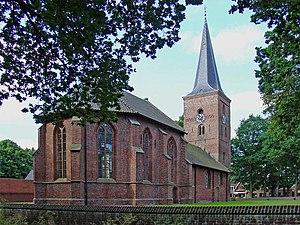
Zuidlaren est un village dans la province de Drenthe au nord des Pays-Bas. Zuidlaren est situé sur le Hondsrug, une terre naturelle rehaussée. Le village fait partie de la commune de Tynaarlo. Autrefois le village était une municipalité à part entière, appelée Zuidlaren, mais en 1998 Zuidlaren a fusionné avec la municipalité de Tynaarlo. Tynaarlo est le nom d'un village plus petit que Zuidlaren, et se trouve entre les trois villages, Eelde, Zuidlaren et Vries, qui sont les plus grands villages de la municipalité. La mairie moderne se trouve à Vries.